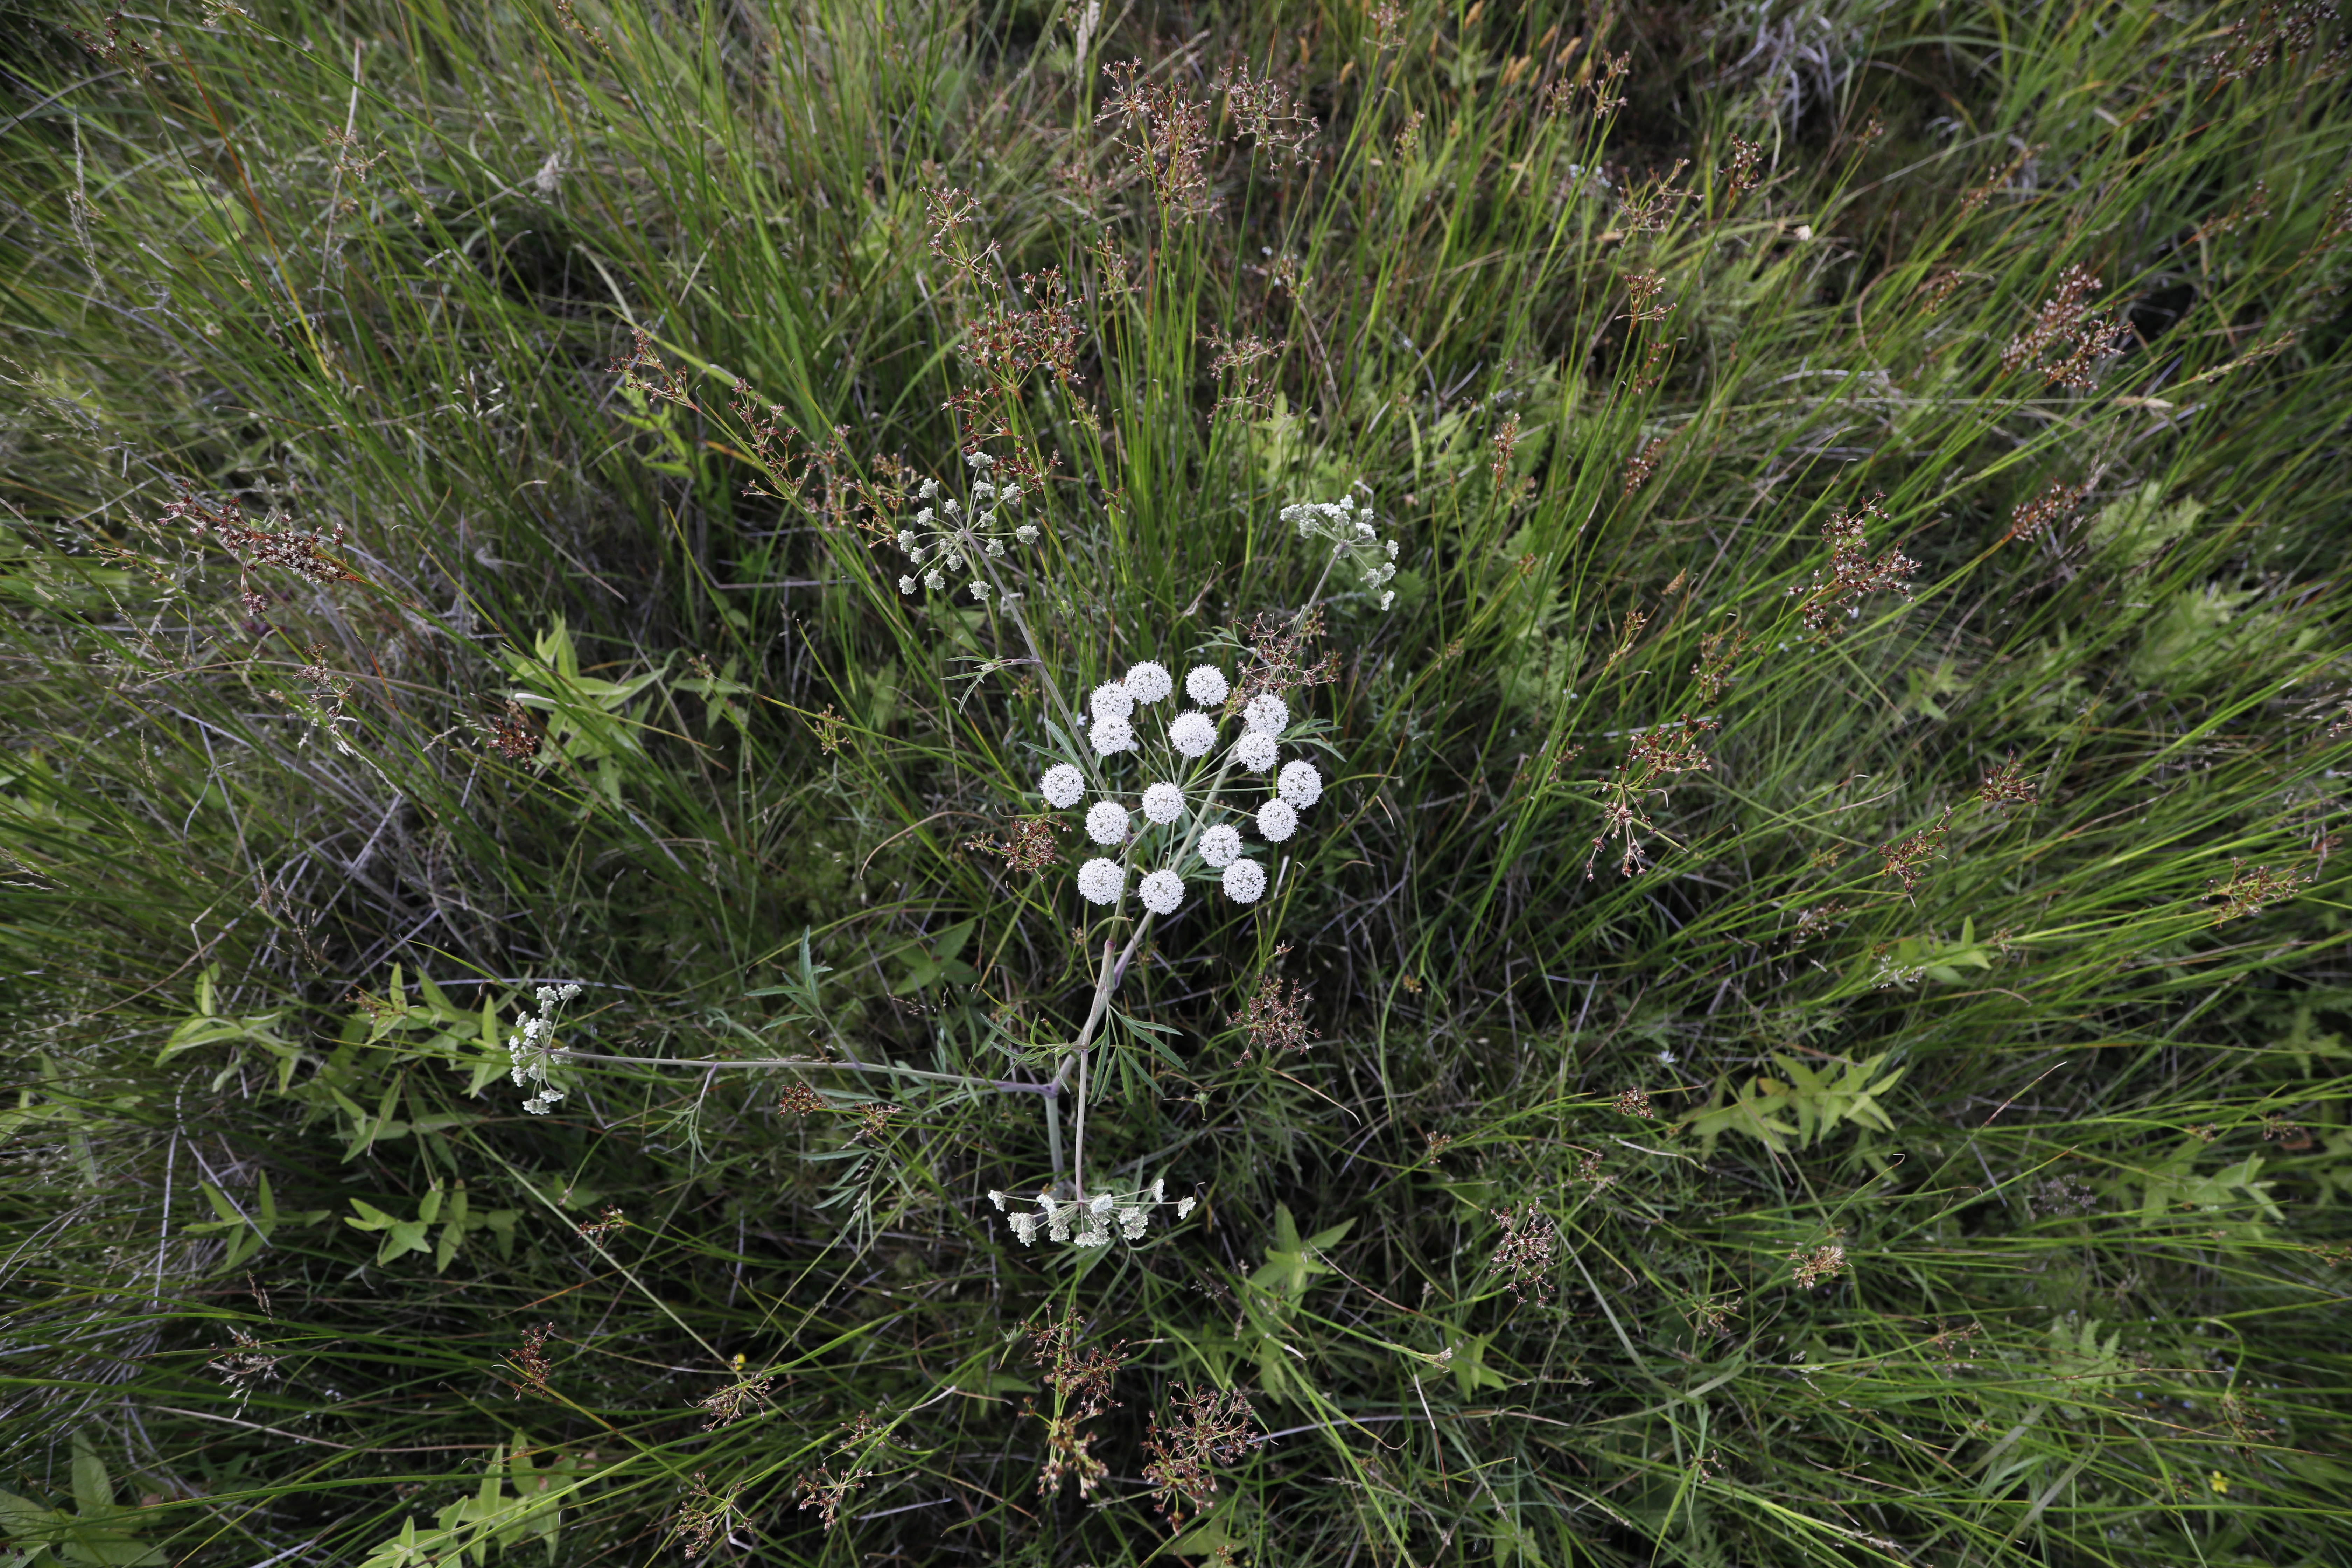
Plant species: Cicuta virosa